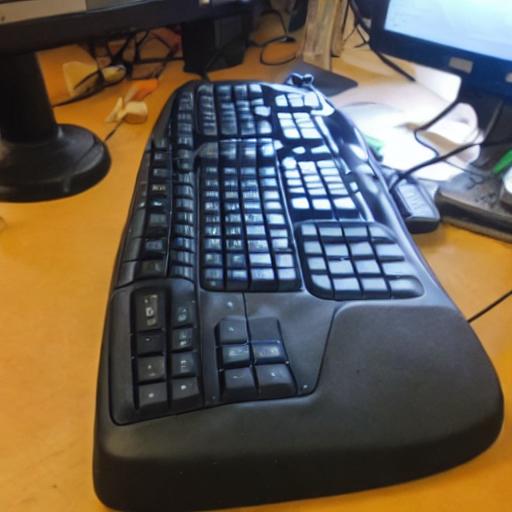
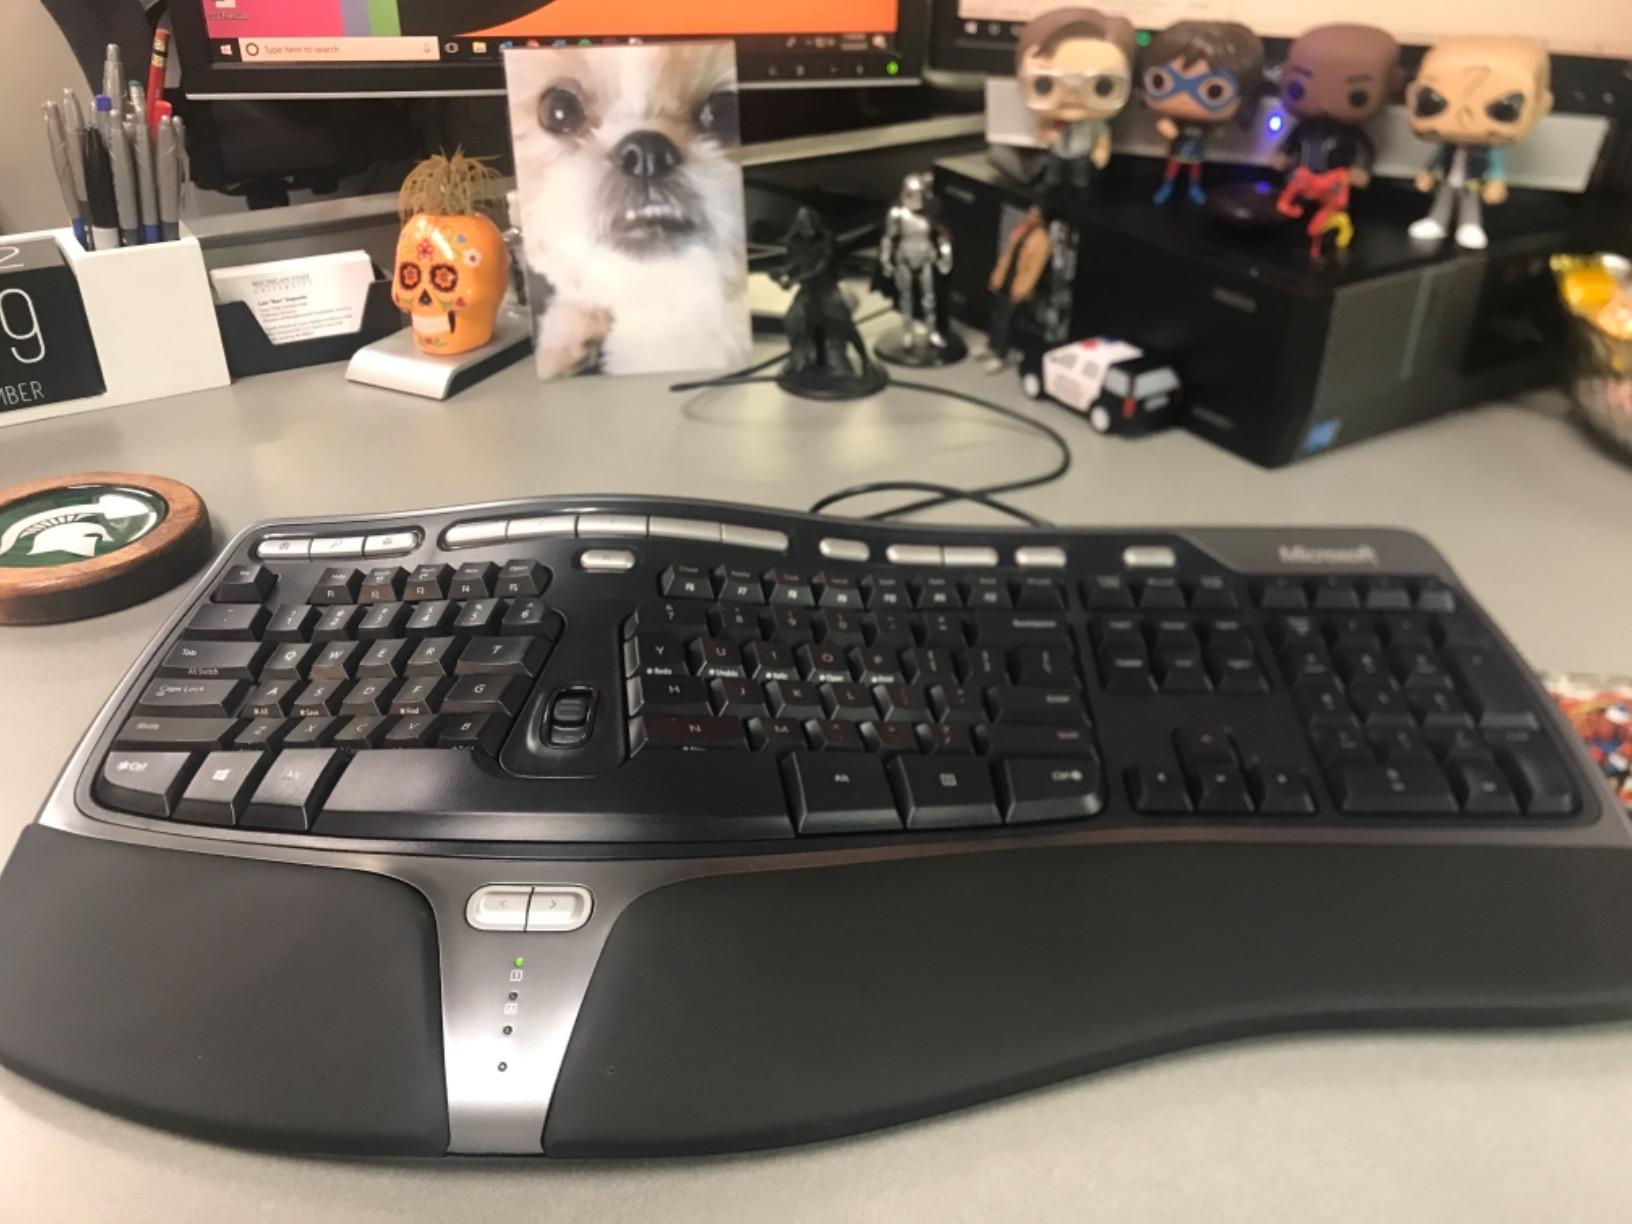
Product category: keyboard
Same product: no